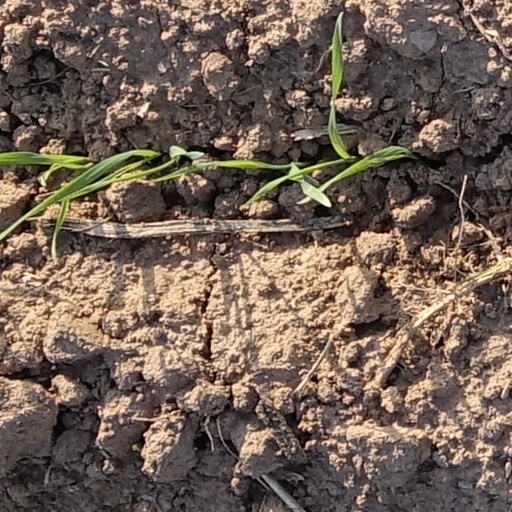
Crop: wheat